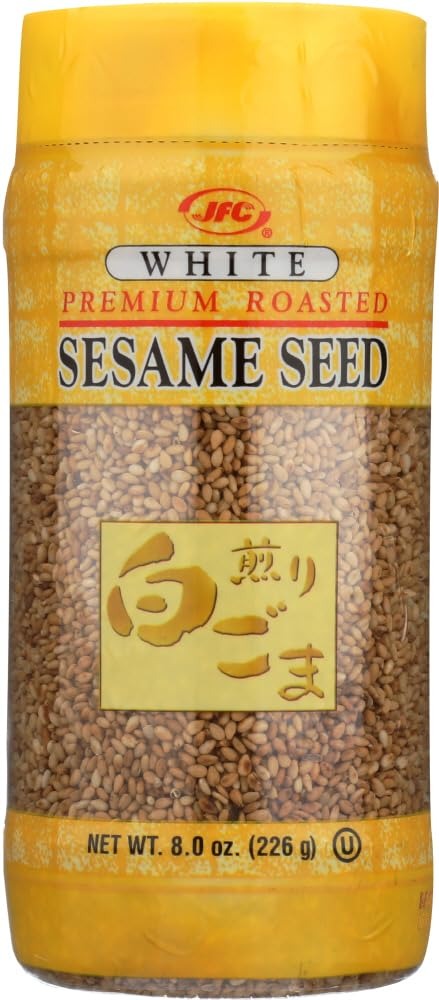
Item Name: Premium Roasted Sesame Seed 8oz Kosher (White, 1 Piece)
Bullet Point 1: Premium Roasted Kosher Sesame Seed
Bullet Point 2: Product of USA
Bullet Point 3: Refer to Product Images for Details
Value: 8.0
Unit: Ounce

Price: 4.72